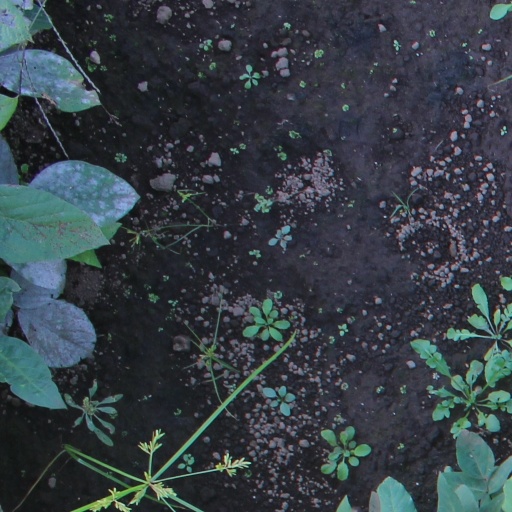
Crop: soybean